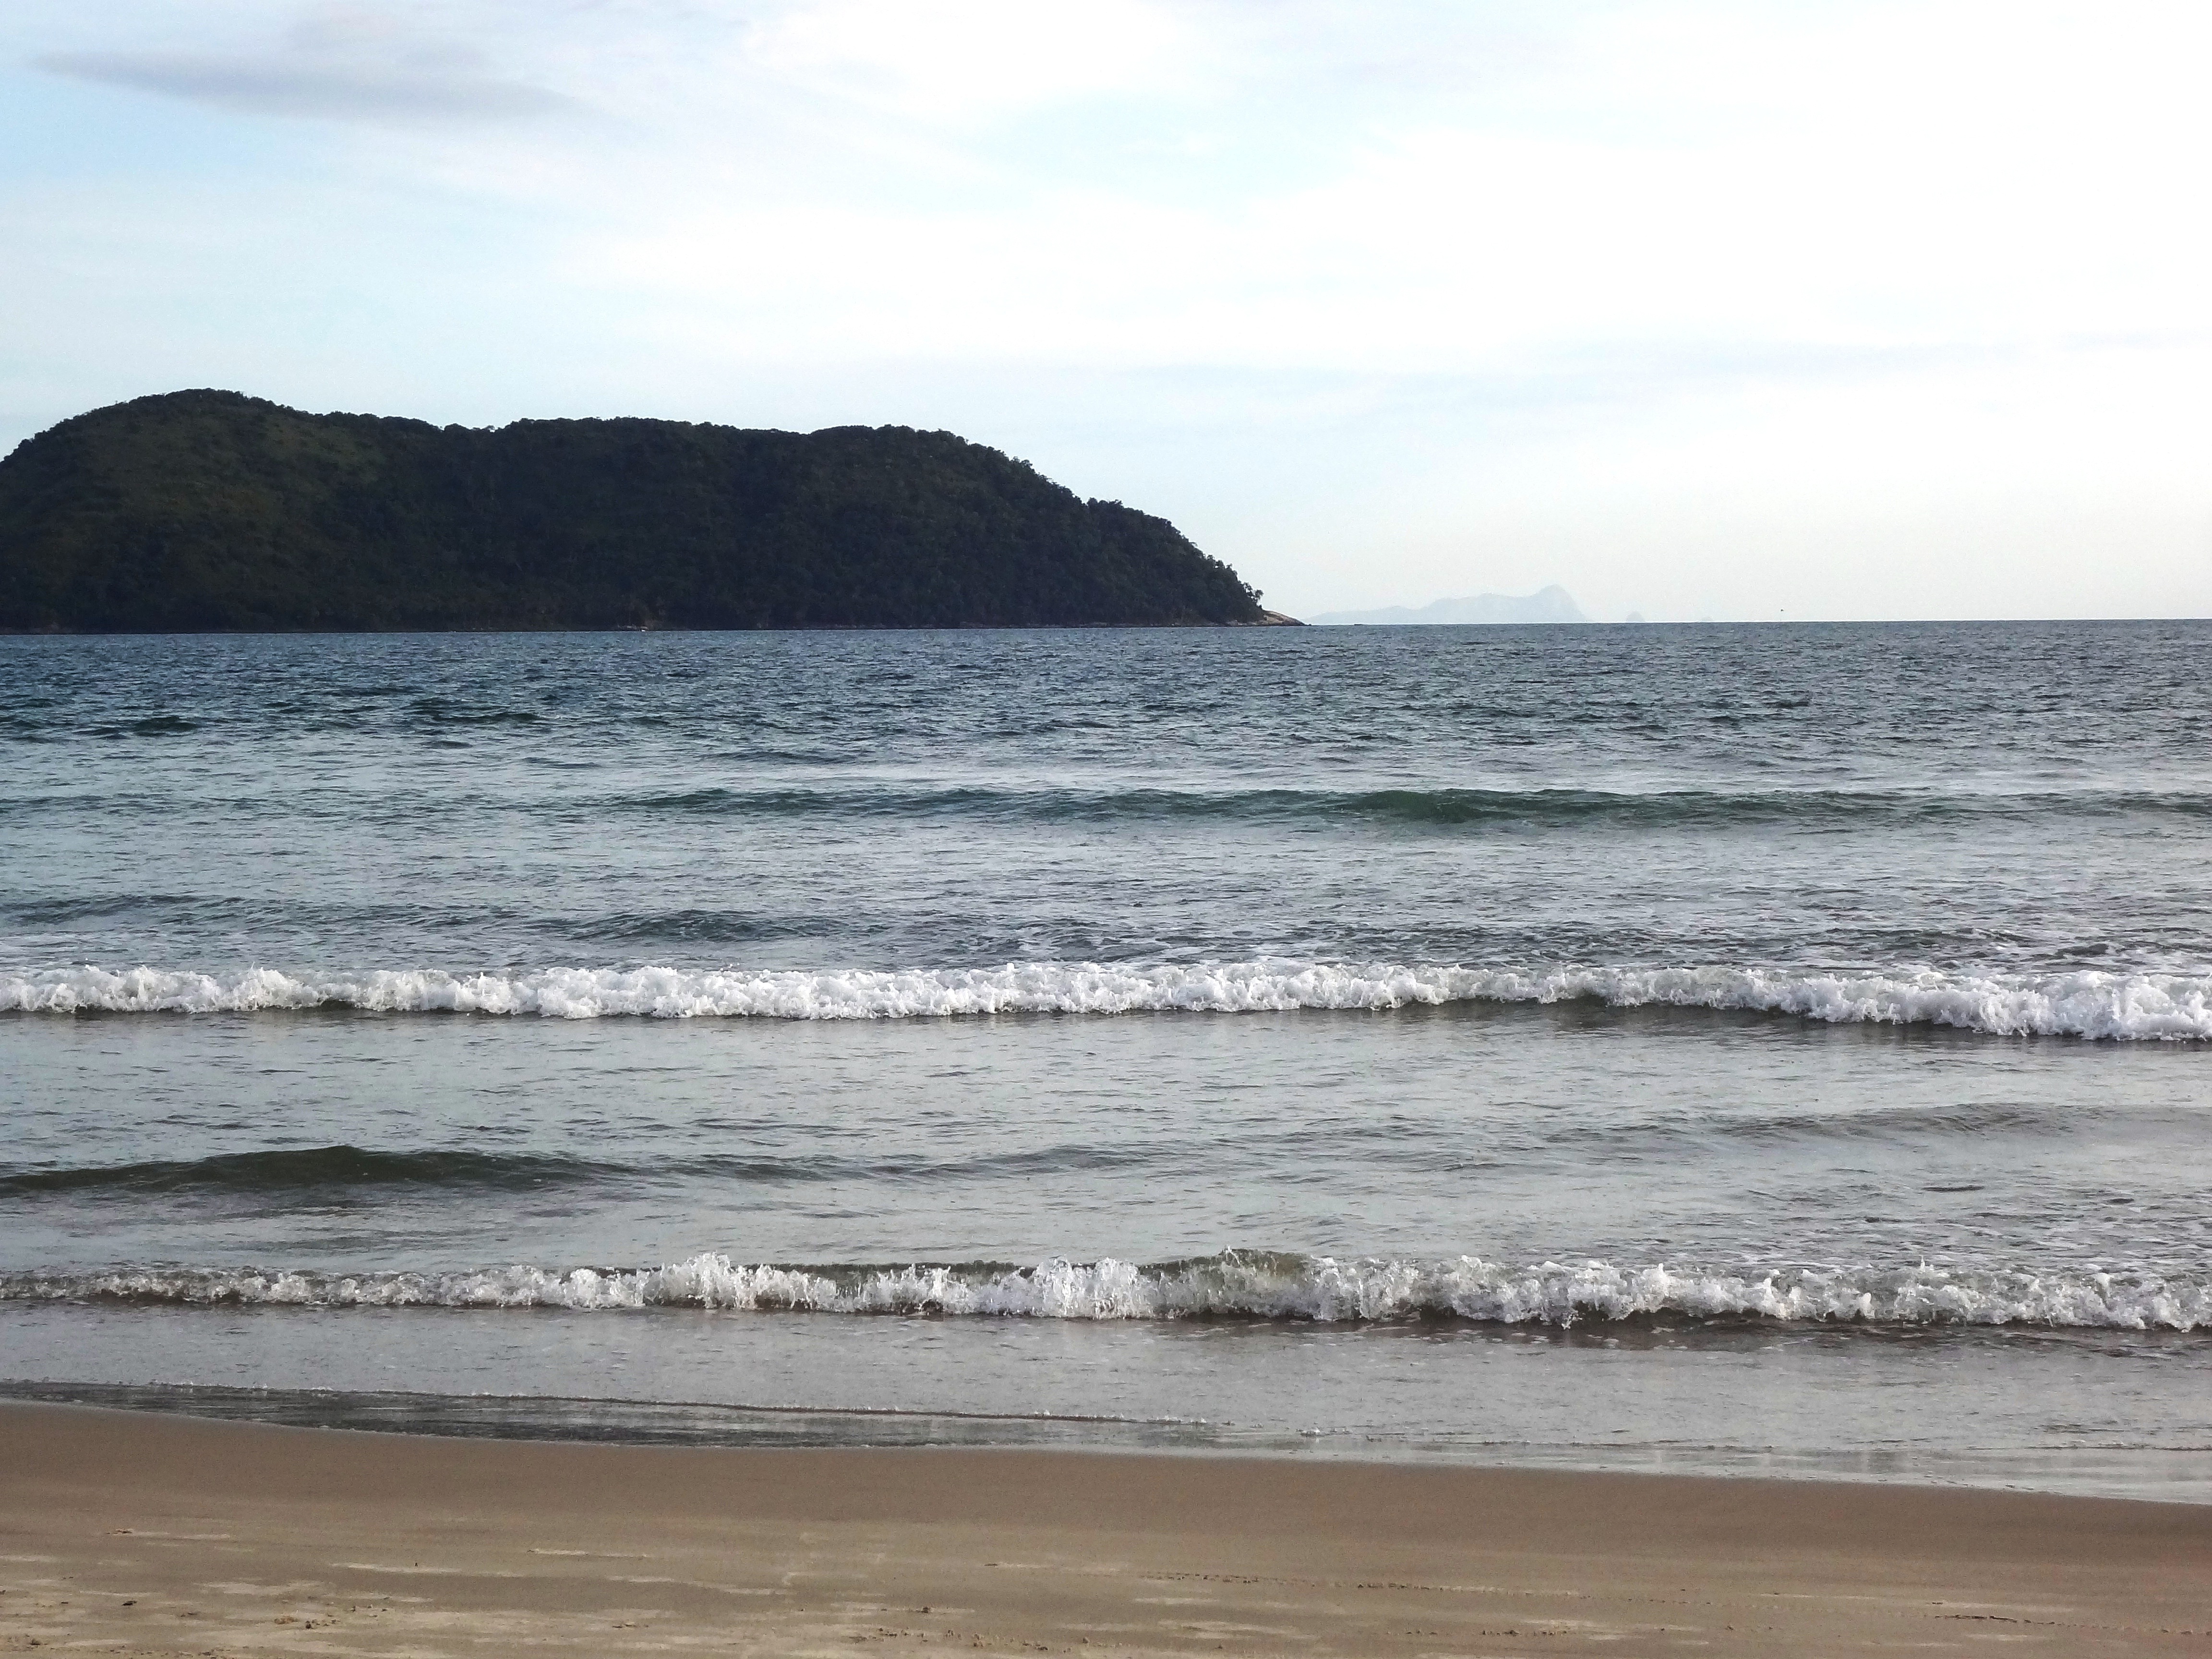
beach, sea, coast, sand, rock, ocean, horizon, shore, wave, summer, cliff, bay, terrain, material, body of water, holidays, mar, cape, beira mar, wind wave